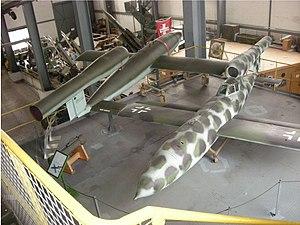
Le Fieseler Fi 103R, nom de code « dispositif Reichenberg », était une version pilotée de la bombe volante V1, aussi connue sous la désignation plus exacte de Fieseler 103. Produite par les Nazis à la fin de la Seconde Guerre mondiale, elle devait permettre aux Allemands de mener des attaques au cours desquelles le pilote avait de très fortes chances de laisser sa peau. Dans le meilleur des cas, le pilote aurait eu la « chance » de pouvoir sauter en parachute hors de son avion juste avant d'arriver sur le site de bombardement, auquel cas il aurait très probablement été aspiré par le moteur qui propulsait l'appareil.